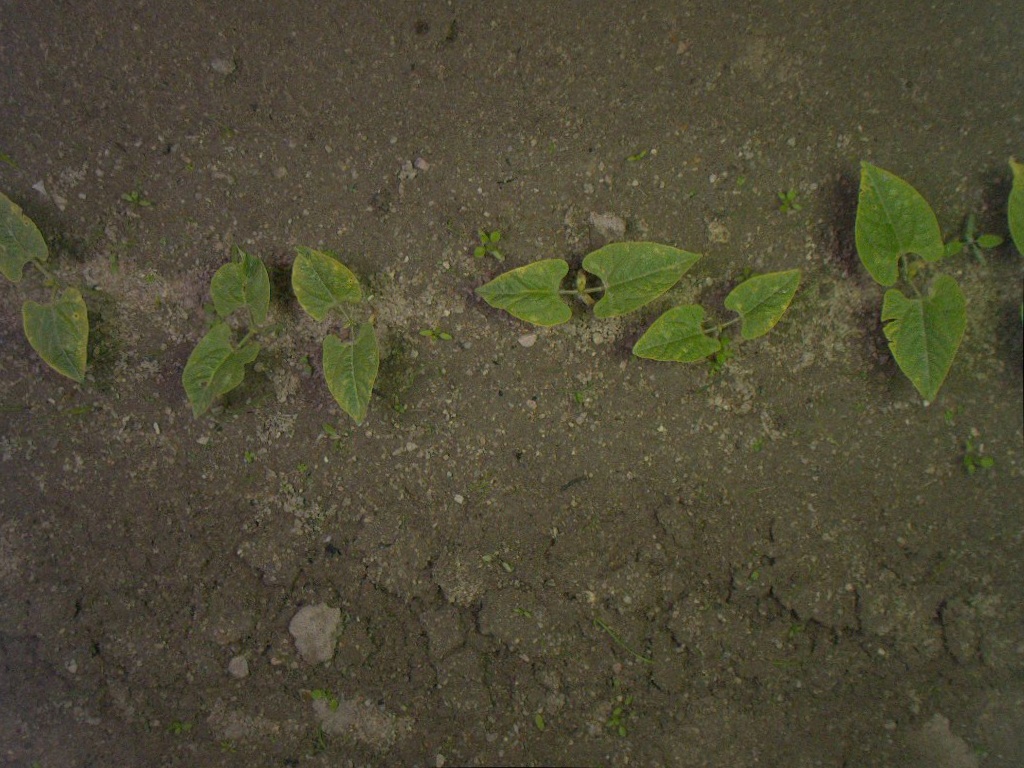
Crop: bean
Objects: stem_bean, stem_bean, stem_bean, stem_bean, stem_bean, stem_bean, bean, bean, bean, bean, bean, bean